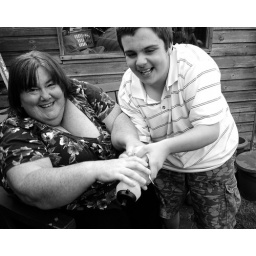
Julie and josh having a scarp over the water bottle and who would get me wet.